Schools of Islamic theology

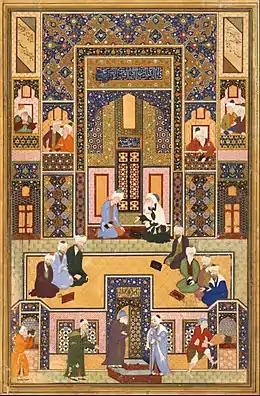
"The Meeting of the Theologians", Persian painting by Abd Allah Musawwir (mid-16th century), Nelson-Atkins Museum of Art.

Schools of Islamic theology are various Islamic schools and branches in different schools of thought regarding creed. The main schools of Islamic theology include the extant Mu'tazili, Ash'ari, Maturidi, and Athari schools; the extinct ones include the Qadari, Jahmi, Murji', and Batini schools.